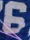
Number: 6